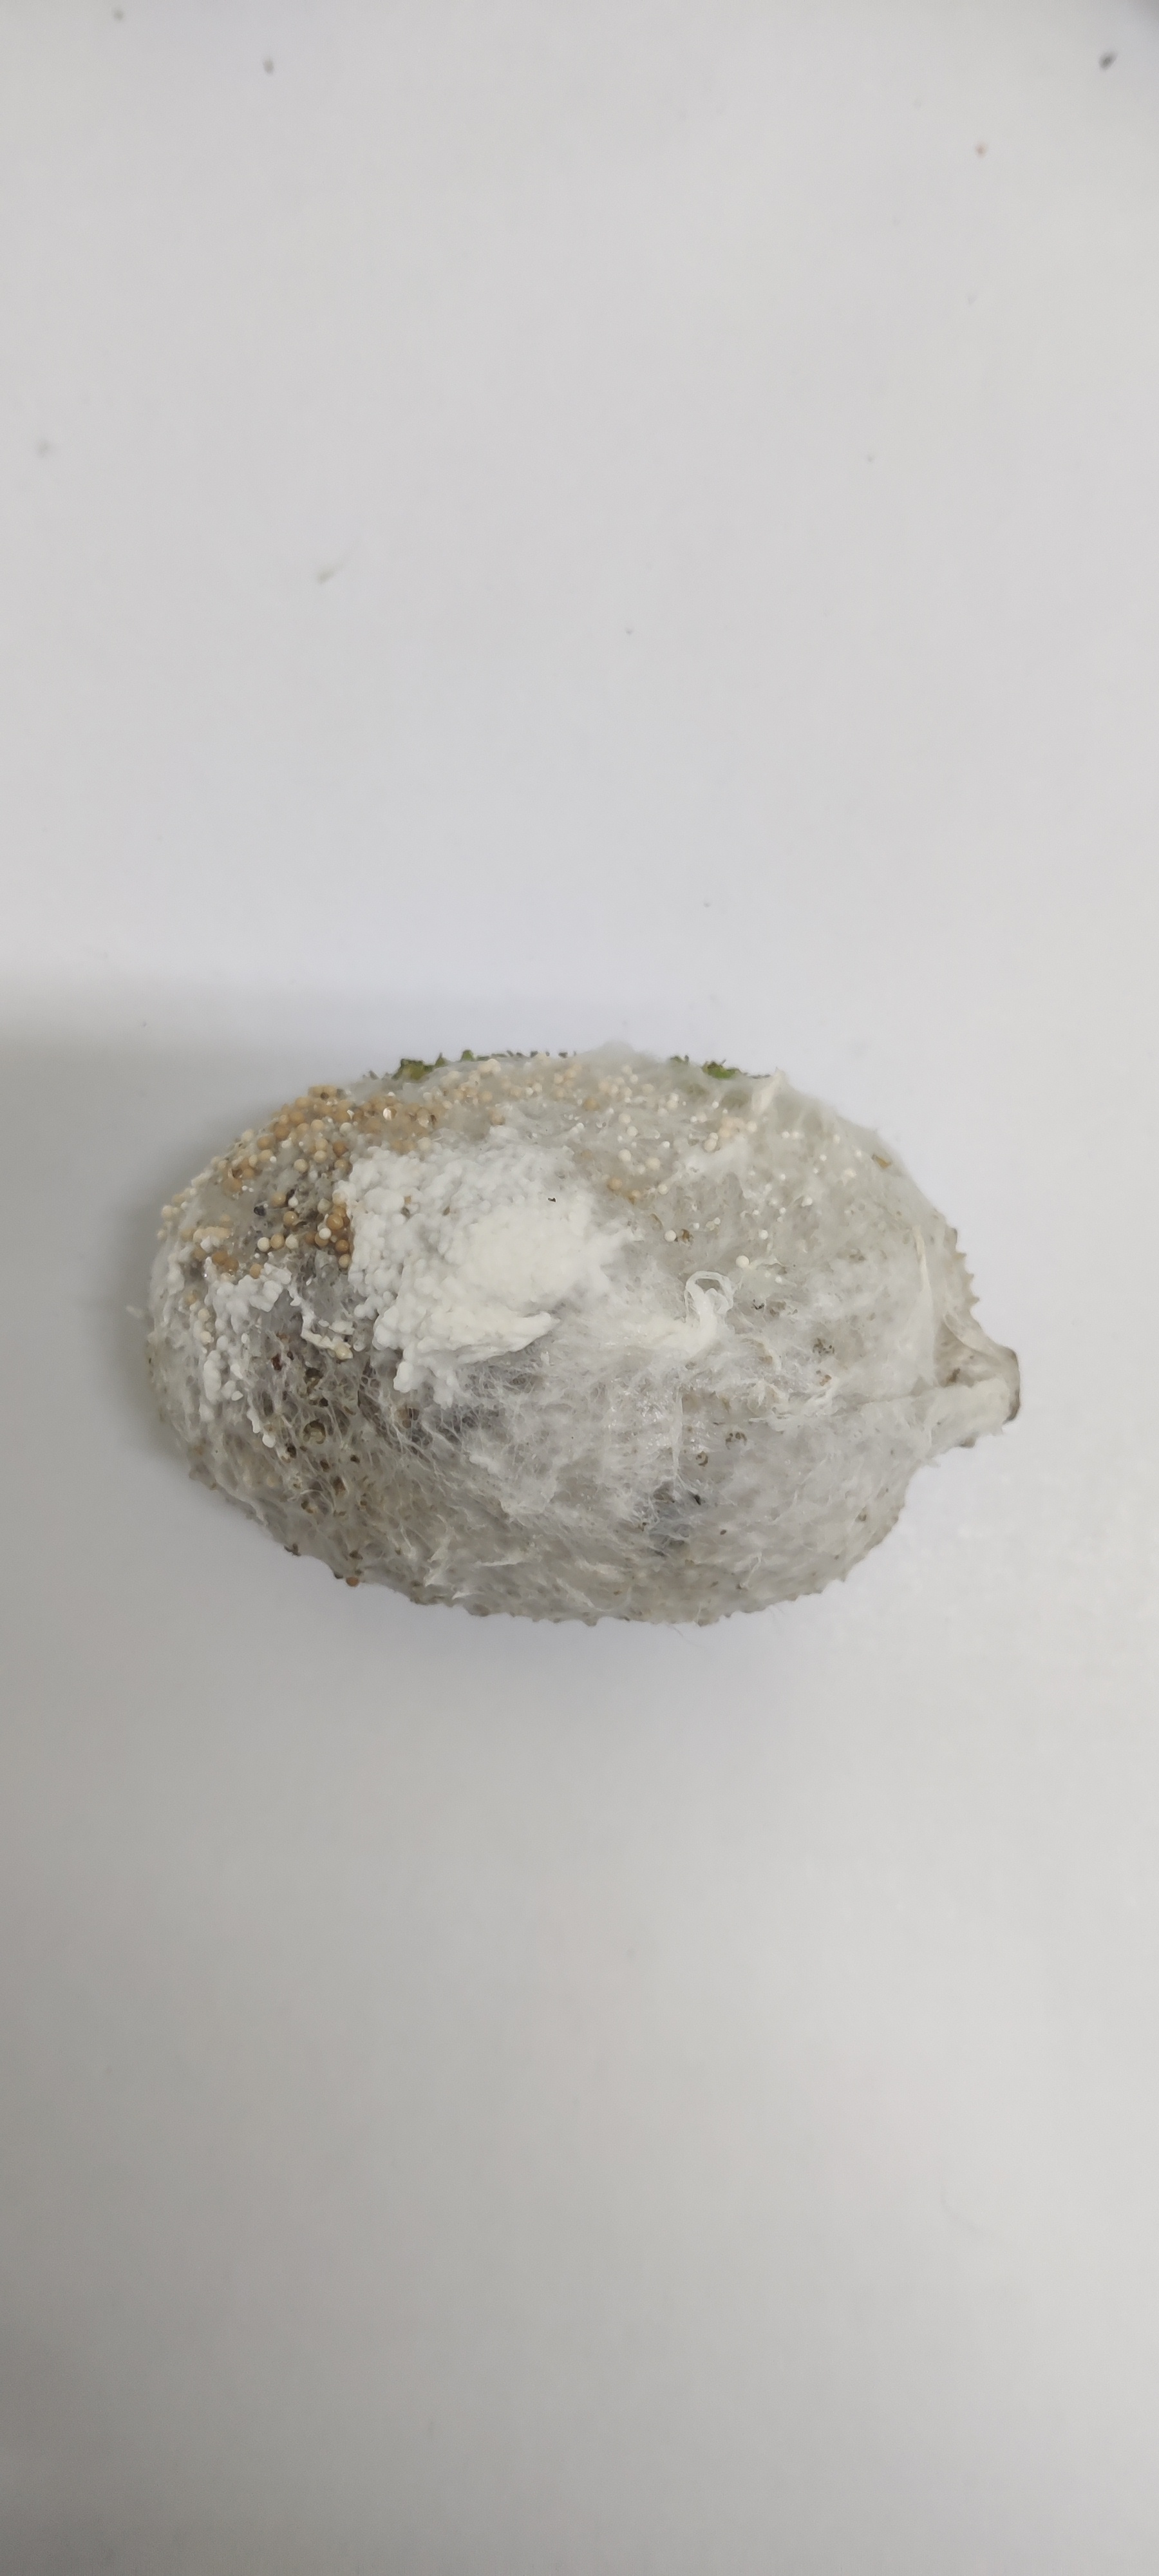
Crop: Spiny Gourd
Condition: Severely Damaged